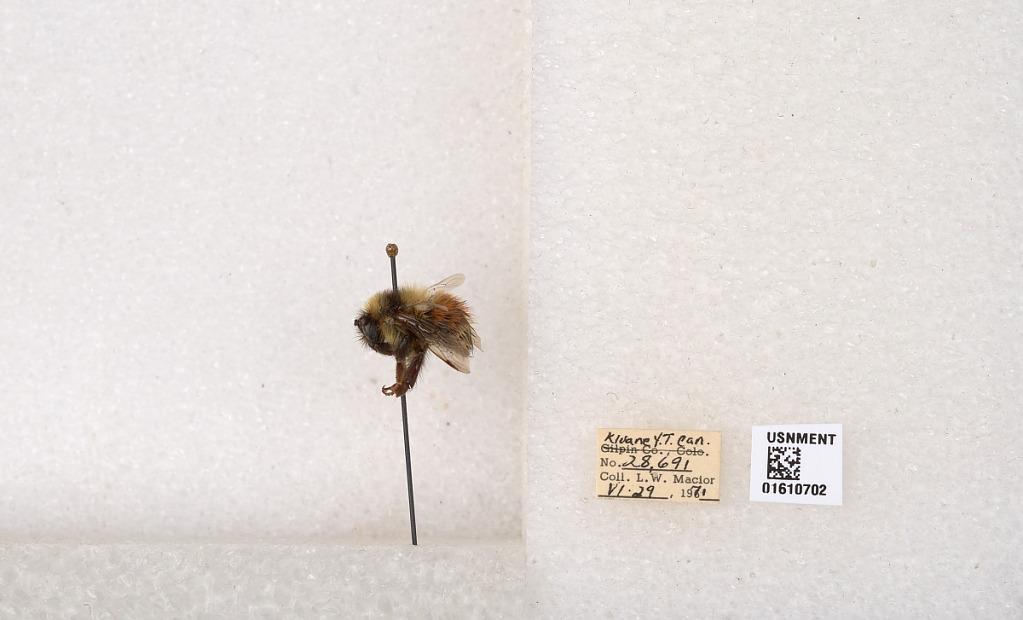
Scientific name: Bombus (Pyrobombus) sylvicola Kirby
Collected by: L. Macior
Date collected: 1971-6-29
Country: Canada
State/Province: Yukon Territory
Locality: Kluane National Park and Reserve
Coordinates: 60.7493, -139.504